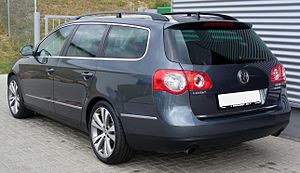
Volkswagen Passat B6 / Generelt
Volkswagen Passat B6 Variant
Volkswagen Passat B6 blev fremstillet fra marts 2005 til juli 2010 på fabrikkerne i Emden og Zwickau som efterfølger for B5. Modellen fremstilles også af FAW-Volkswagen, som siden 2006 fremstiller sedanmodellen på fabrikken i Changchun under navnet Volkswagen Magotan og siden 2010 også stationcarmodellen under navnet Volkswagen Variant.